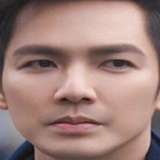
diễn viên Kiều Chấn Vũ